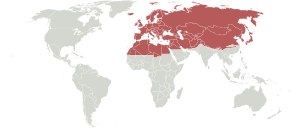
Palæarktiske zone
Den palæarktiske zone.
Den palæarktiske zone en én af de 8 økozoner, som Jordens overflade er inddelt i.